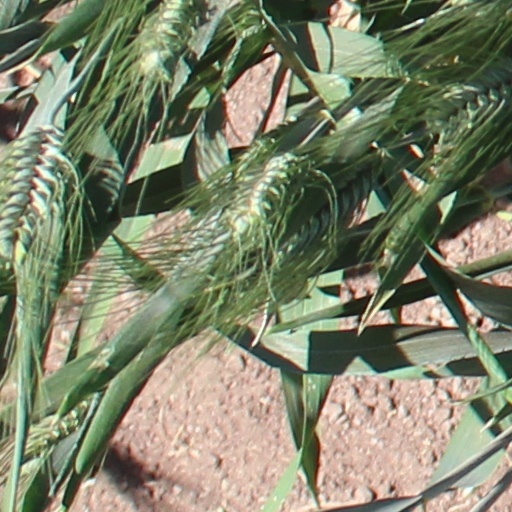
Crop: wheat